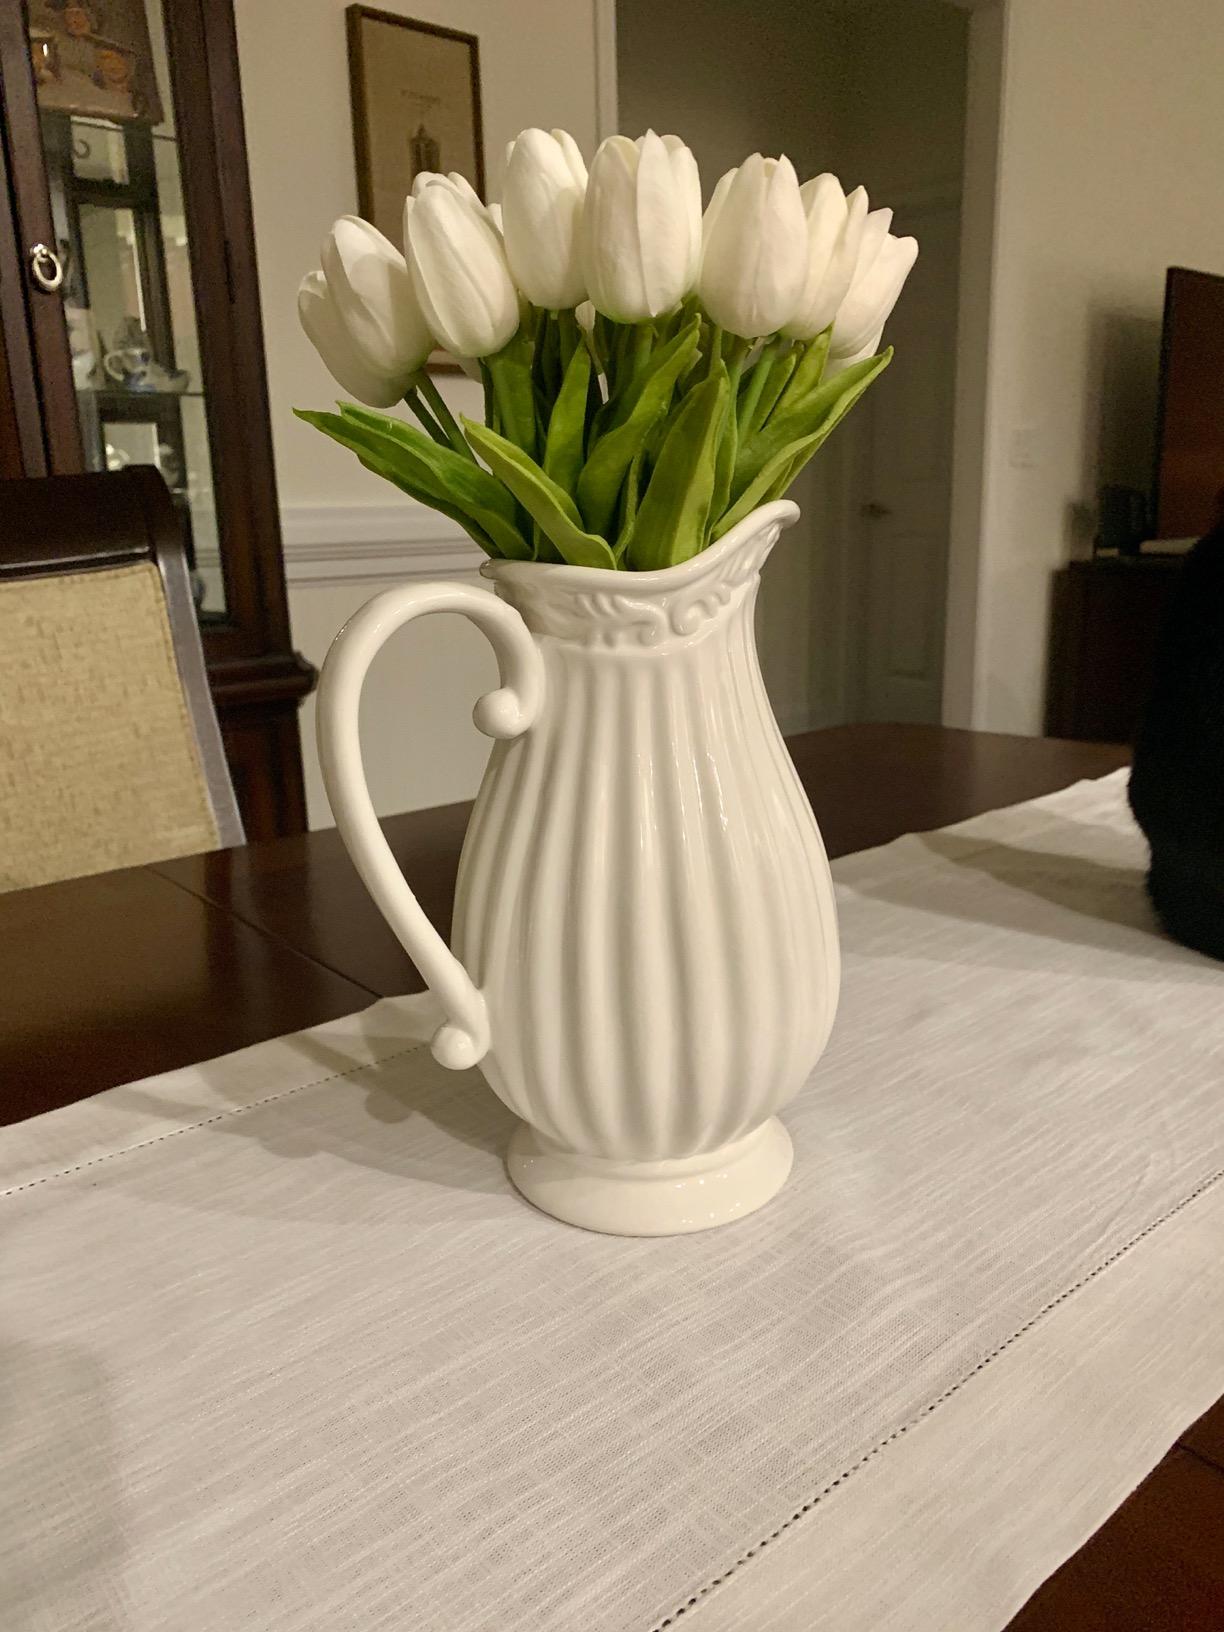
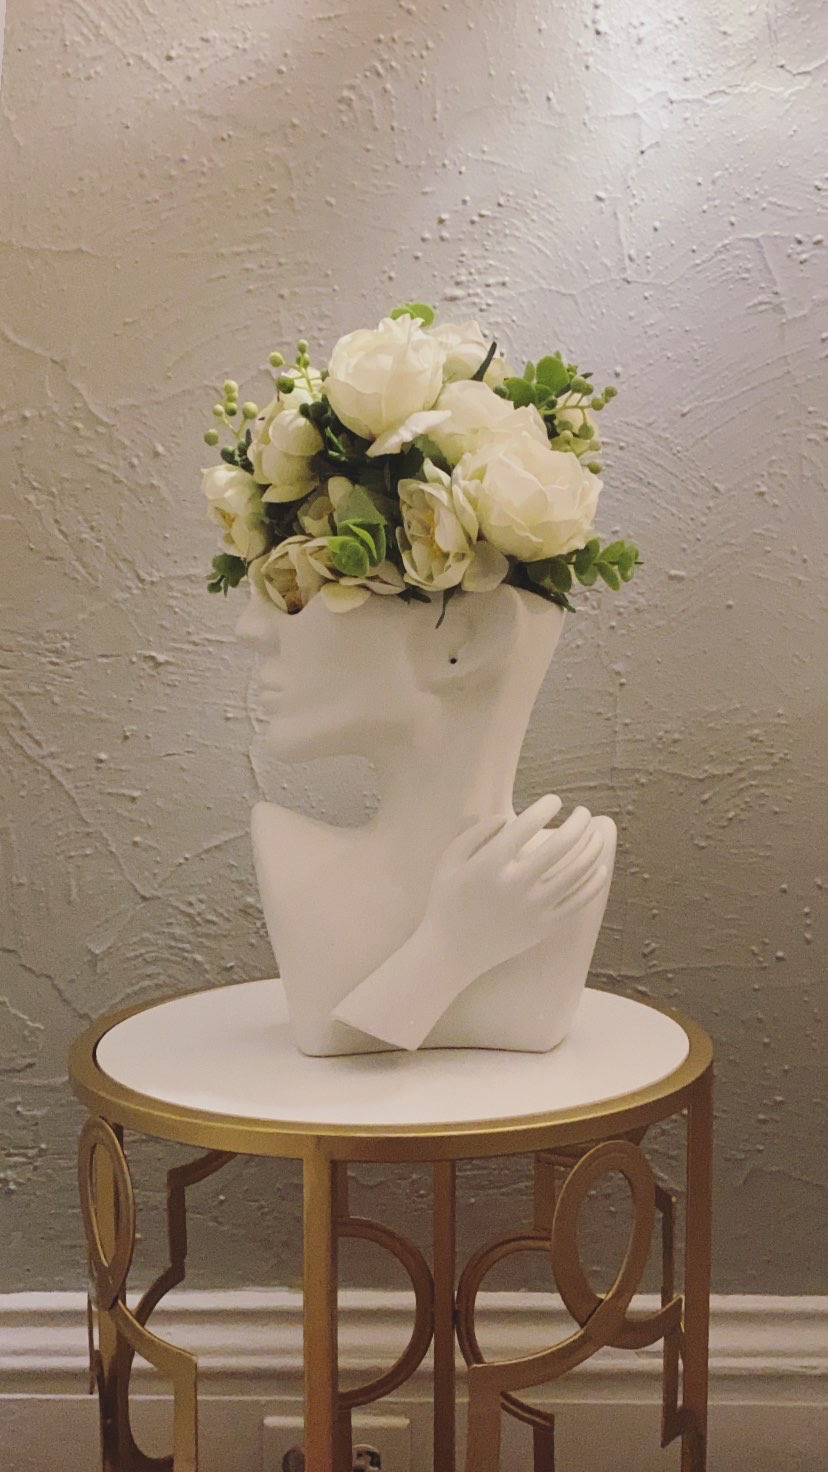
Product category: vase
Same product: no